1998 Australian motorcycle Grand Prix

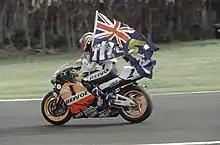
Mick Doohan, clinching his fifth and final 500cc title after winning the race.

Below are the standings for the top five riders and constructors after round thirteen has concluded.